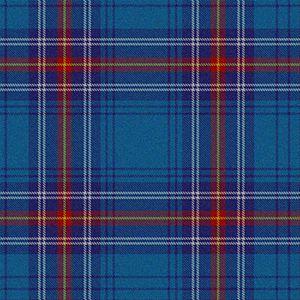
L'Armée tartan est le nom donné aux supporters de l'équipe de football écossaise. Le nom provient des tartans, étoffe de laine à carreaux de couleurs, typique des peuples celtes, et donc des écossais, qui ornent notamment les kilts.